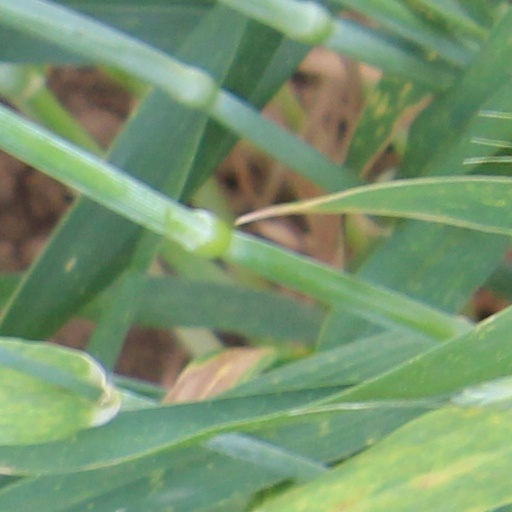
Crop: wheat